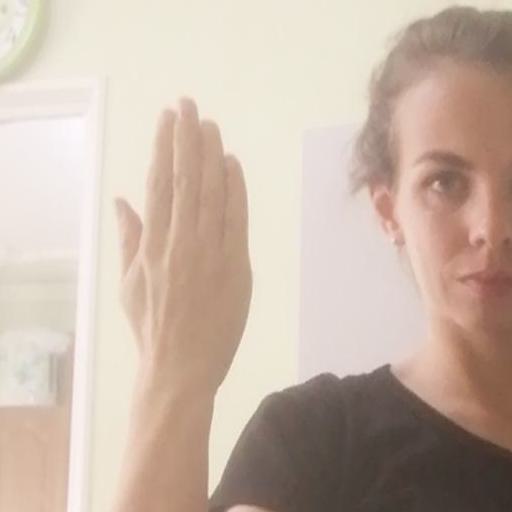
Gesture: stop_inverted